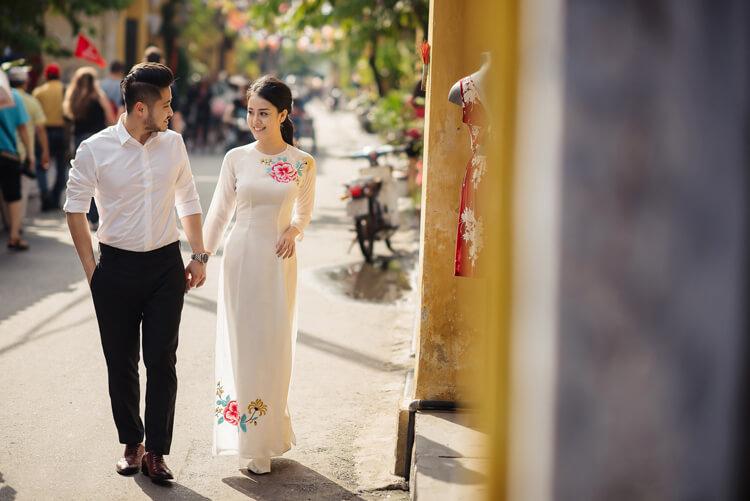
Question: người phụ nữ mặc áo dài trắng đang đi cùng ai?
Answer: cô ấy đi cùng người đàn ông mặc sơ mi trắng và quần tây đen